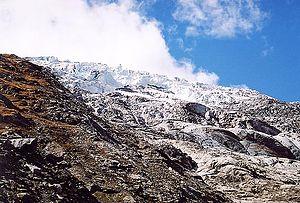
Le barrage de Mattmark est un barrage situé en Suisse, tout au haut de la vallée de Saas, dans le canton du Valais.